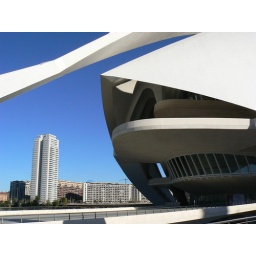
looking true the roof of the opera house in valencia.